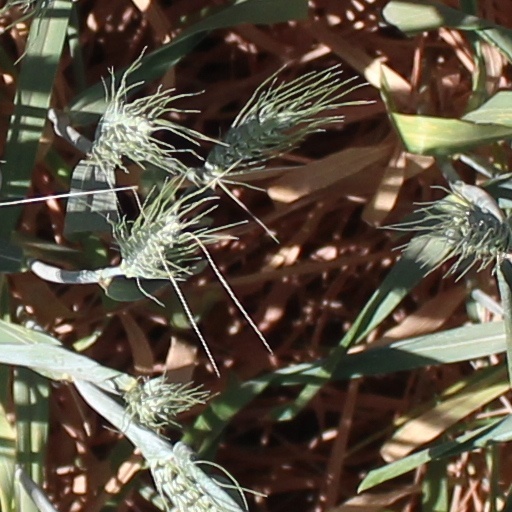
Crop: wheat